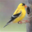
Label: bird